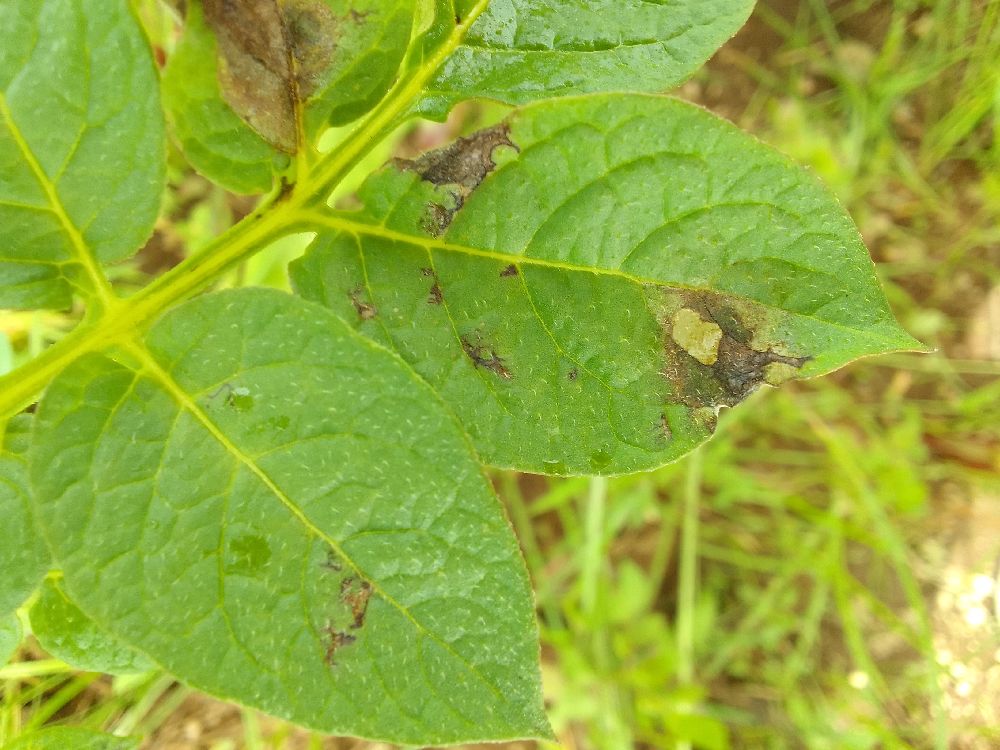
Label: Late blight